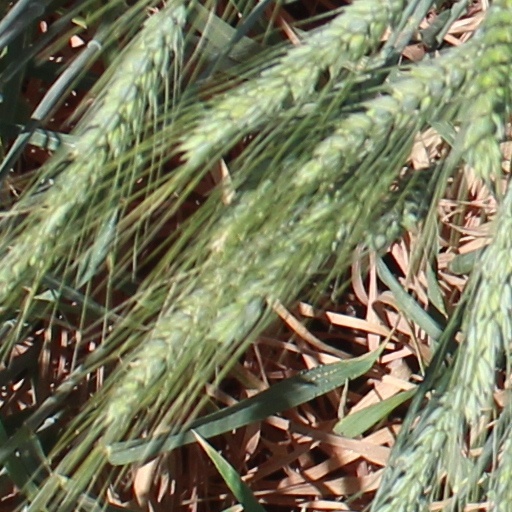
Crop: wheat